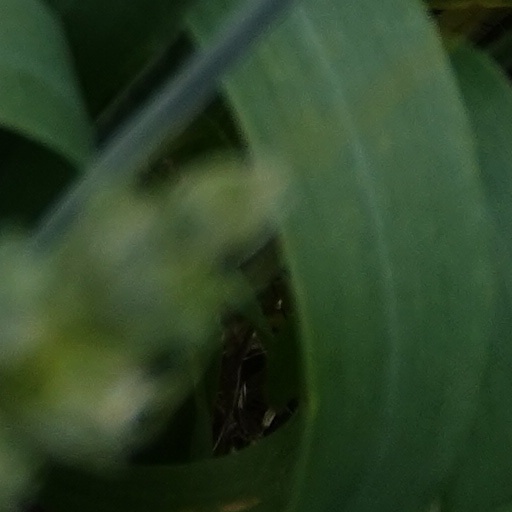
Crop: wheat